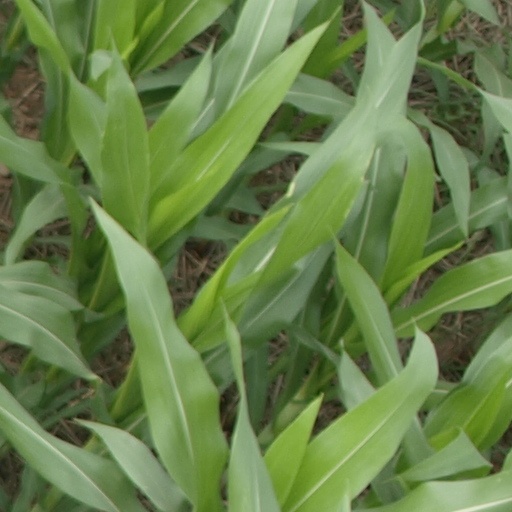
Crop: maize; corn